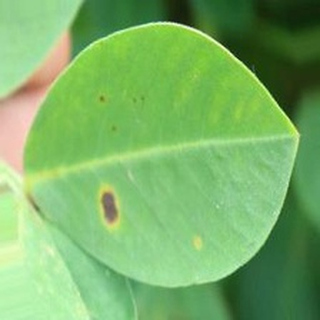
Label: groundnut_early_leaf_spot